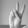
ASL letter: V